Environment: real
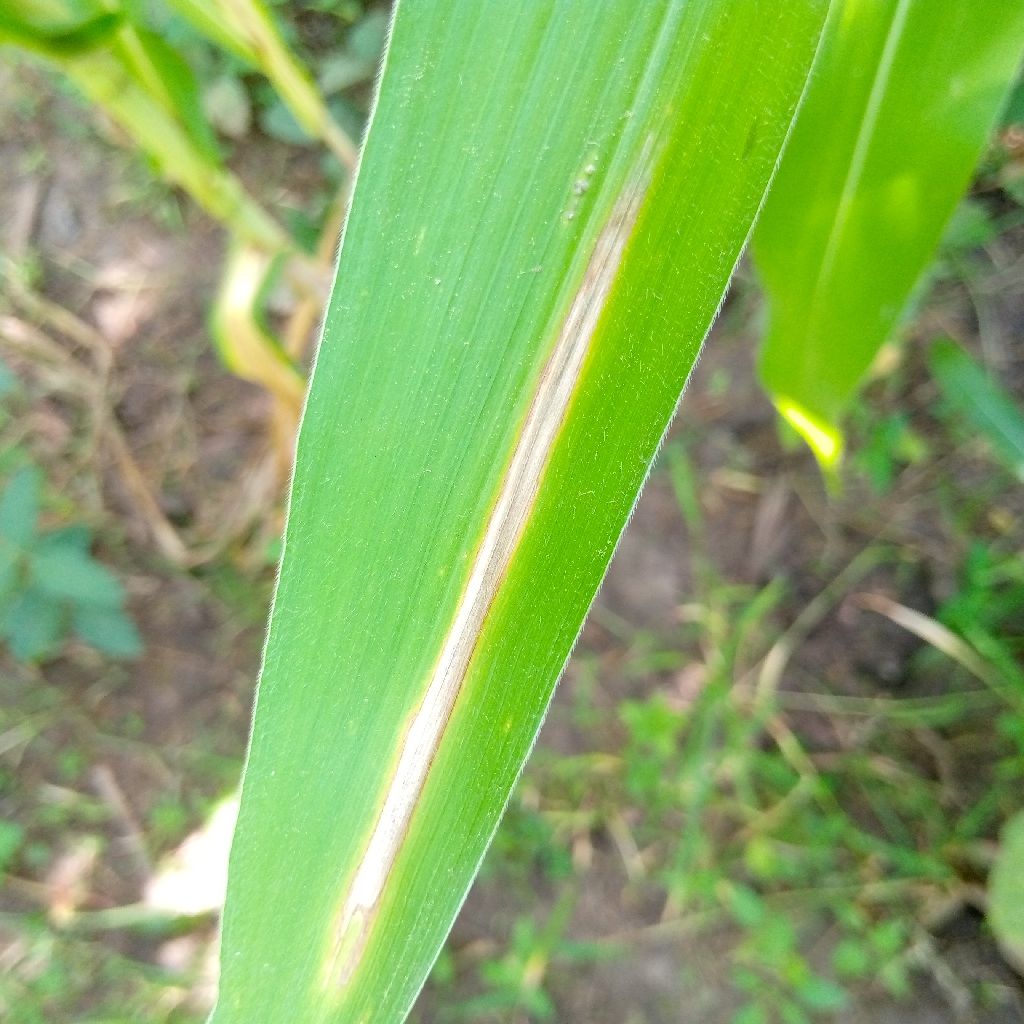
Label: northern_corn_leaf_blight